Sérgio Soares

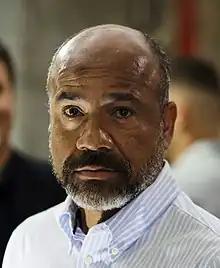
Soares in 2023

Sérgio Soares da Silva (born 11 January 1967) is a Brazilian football coach and former player who played as a midfielder. He is the current head coach of Juventus-SP.